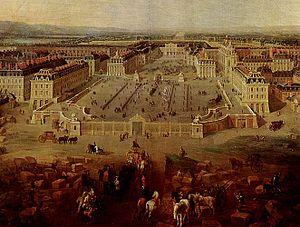
Le château de Versailles en 1722
Les peintures sur les Yvelines sont, si l'on excepte les tableaux reproduisant des événements historiques, sont essentiellement des paysages, genre qui est resté longtemps mineur et s'est développé au cours du XIXᵉ siècle, en particulier vers la fin de ce siècle avec les impressionnistes. L'attrait pour les peintres de la région qui allait devenir les Yvelines tient à la fois à sa proximité de Paris, rendue encore plus accessible avec la création des premières lignes de chemin de fer à partir de 1837, et à sa qualité de département rural, qui subsiste encore largement de nos jours, avec ses paysages de campagne, de forêts et des bords de Seine.